Alexander Frick

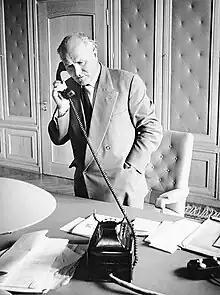
Photograph by Walter Wachter

Alexander Frick (18 February 1910 – 31 October 1991) was a politician from Liechtenstein who served as Prime Minister of Liechtenstein from 1945 to 1962. He later went on to serve in the Landtag of Liechtenstein from 1966 to 1974 and as the President of the Landtag of Liechtenstein from 1966 to 1969.